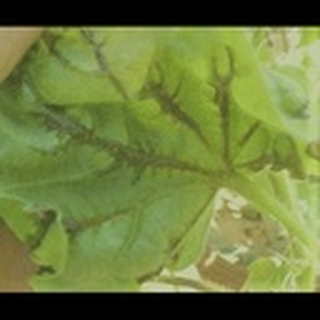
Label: cotton_bacterial_blight